Ibram X. Kendi

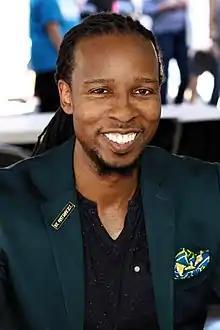
Kendi at the 2019 Texas Book Festival

Kendi has published essays in both books and academic journals, including "The Journal of African American History", "Journal of Social History", "Journal of Black Studies", "Journal of African American Studies", and "The Sixties: A Journal of History, Politics and Culture". Kendi is also a contributing writer at "The Atlantic".